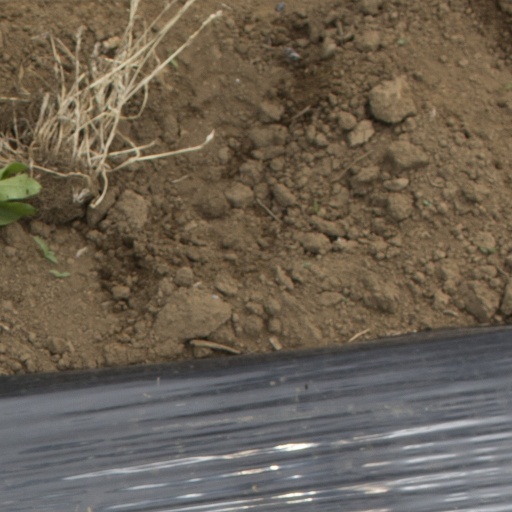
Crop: Jerusalem artichoke